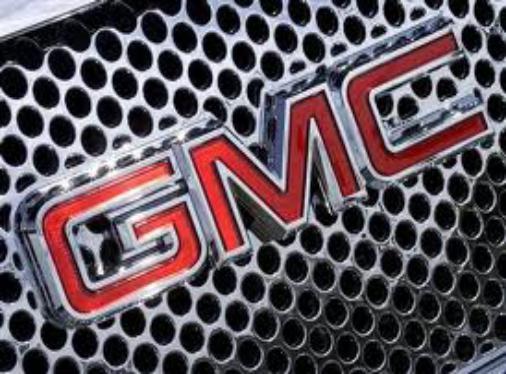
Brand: GMC
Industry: Transportation